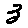
Label: 3